Federal Coffee Palace

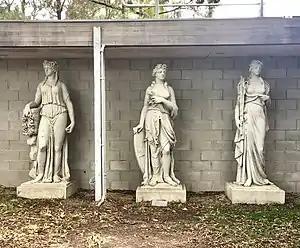

The boom soon turned into the economic crash of the early 1890s, and the Federal struggled to make dividends for its investors. In 1897 the Federal gained a wine license, and changed its name to the Federal Palace Hotel, and in 1923 after years of attempts, it finally became fully licensed.